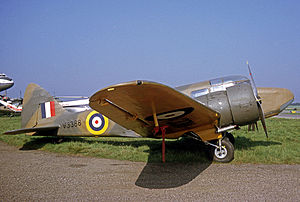
Airspeed Oxford / Operationel historie
Oxford I i krigstids-bemaling. Udstillet i Imperial War Museum på RAF Duxford
Airspeed Oxford var et to-motors fly, som under 2. verdenskrig blev brugt til at uddanne britiske og andre commonwealth-flyvebesætninger til navigatører, radiotelegrafister, bombeskytter, maskingeværskytter og piloter til flermotorede fly.